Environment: lab
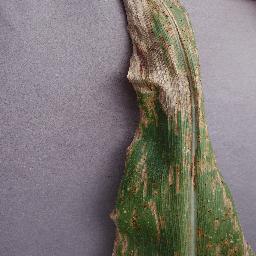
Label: northern_corn_leaf_blight